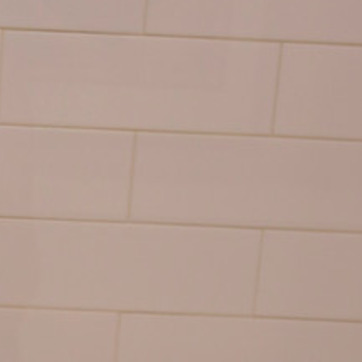
Material: tile